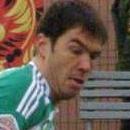
Age: 28